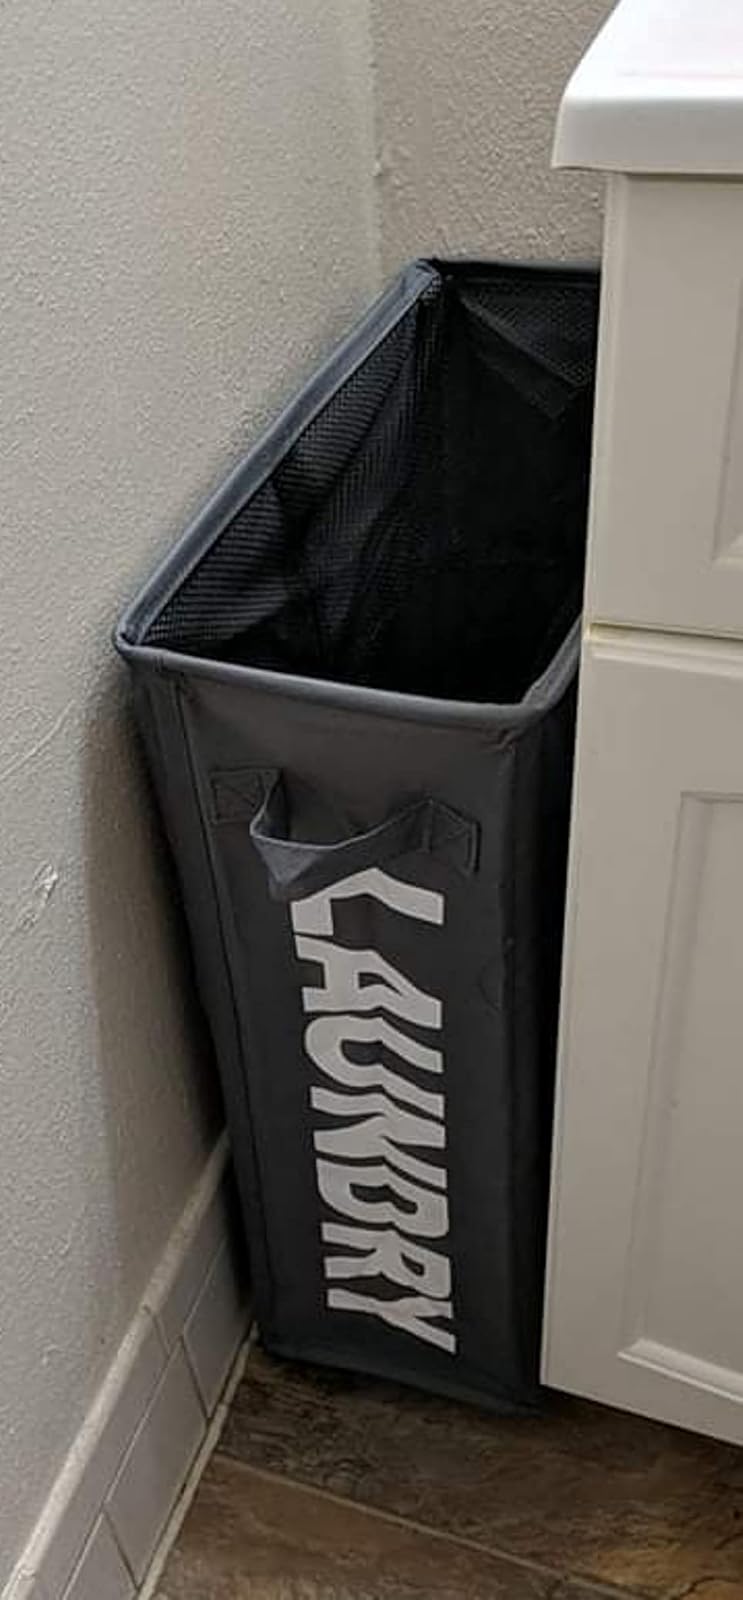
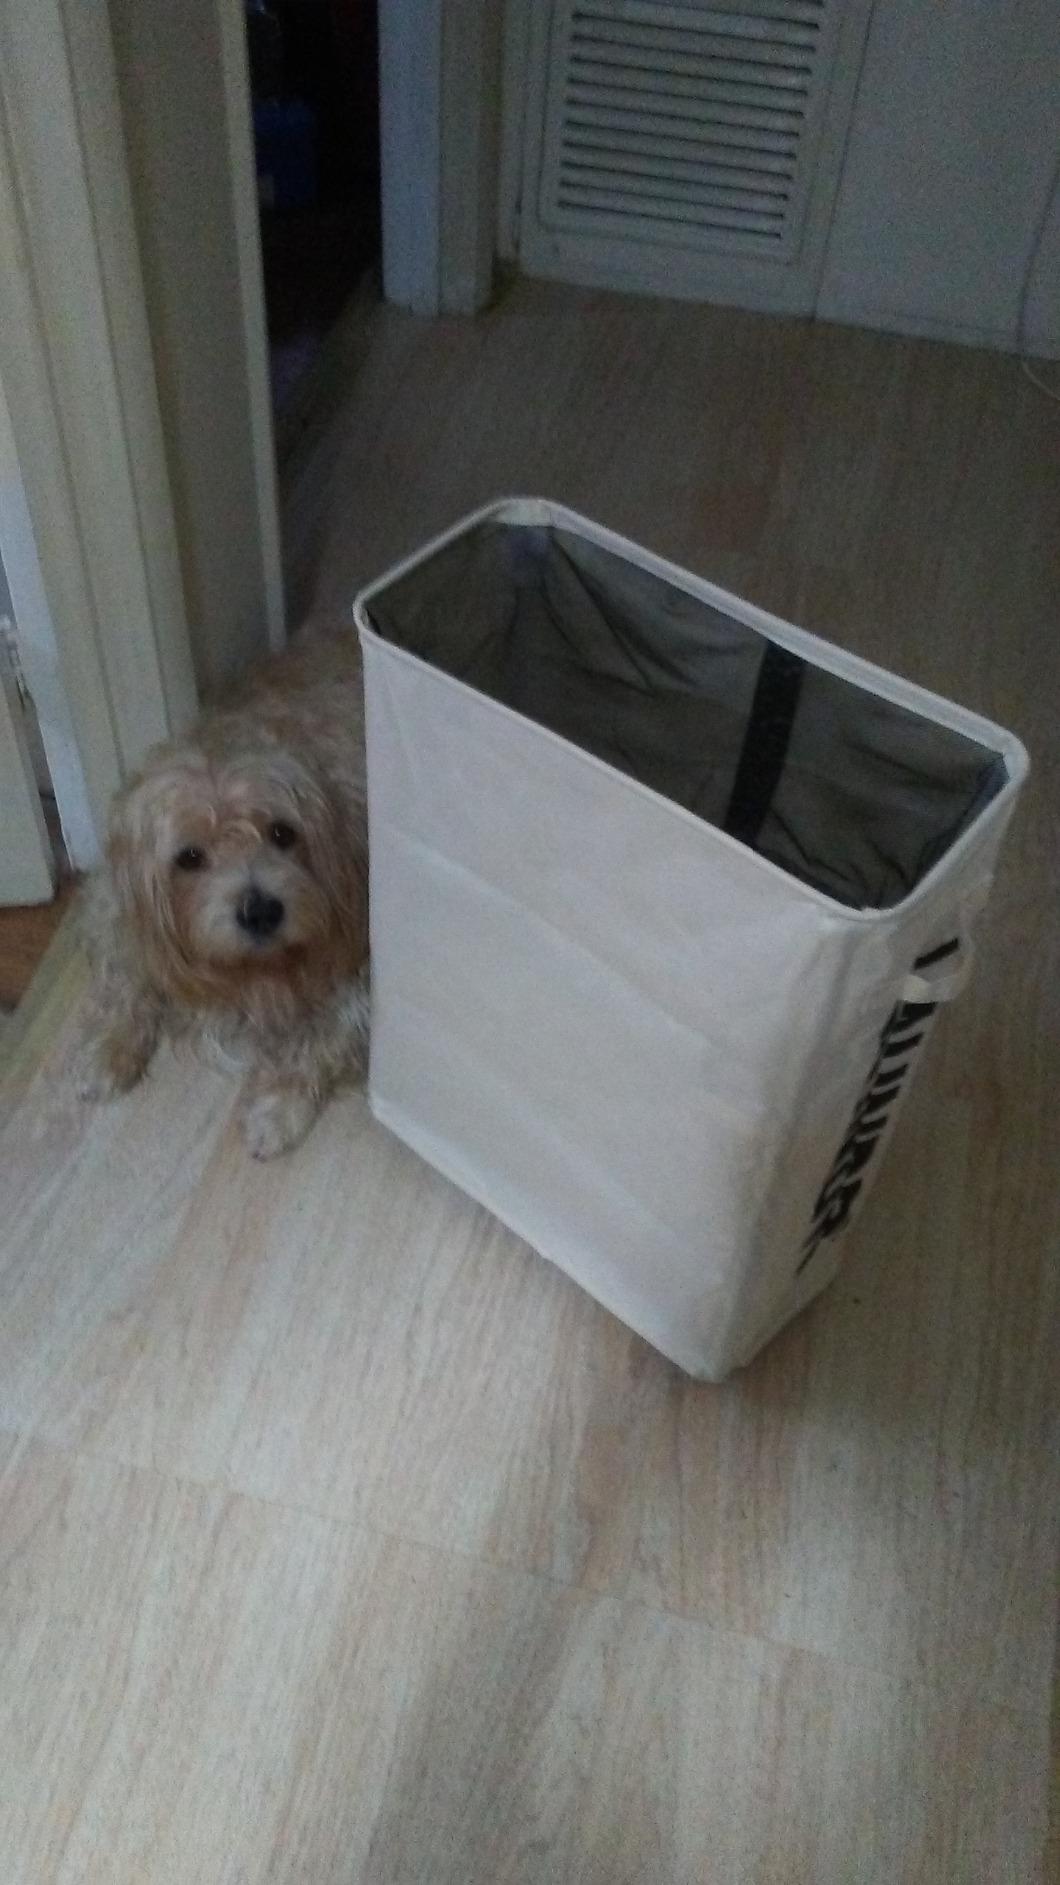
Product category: items_hamper
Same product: no